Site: brandenburg
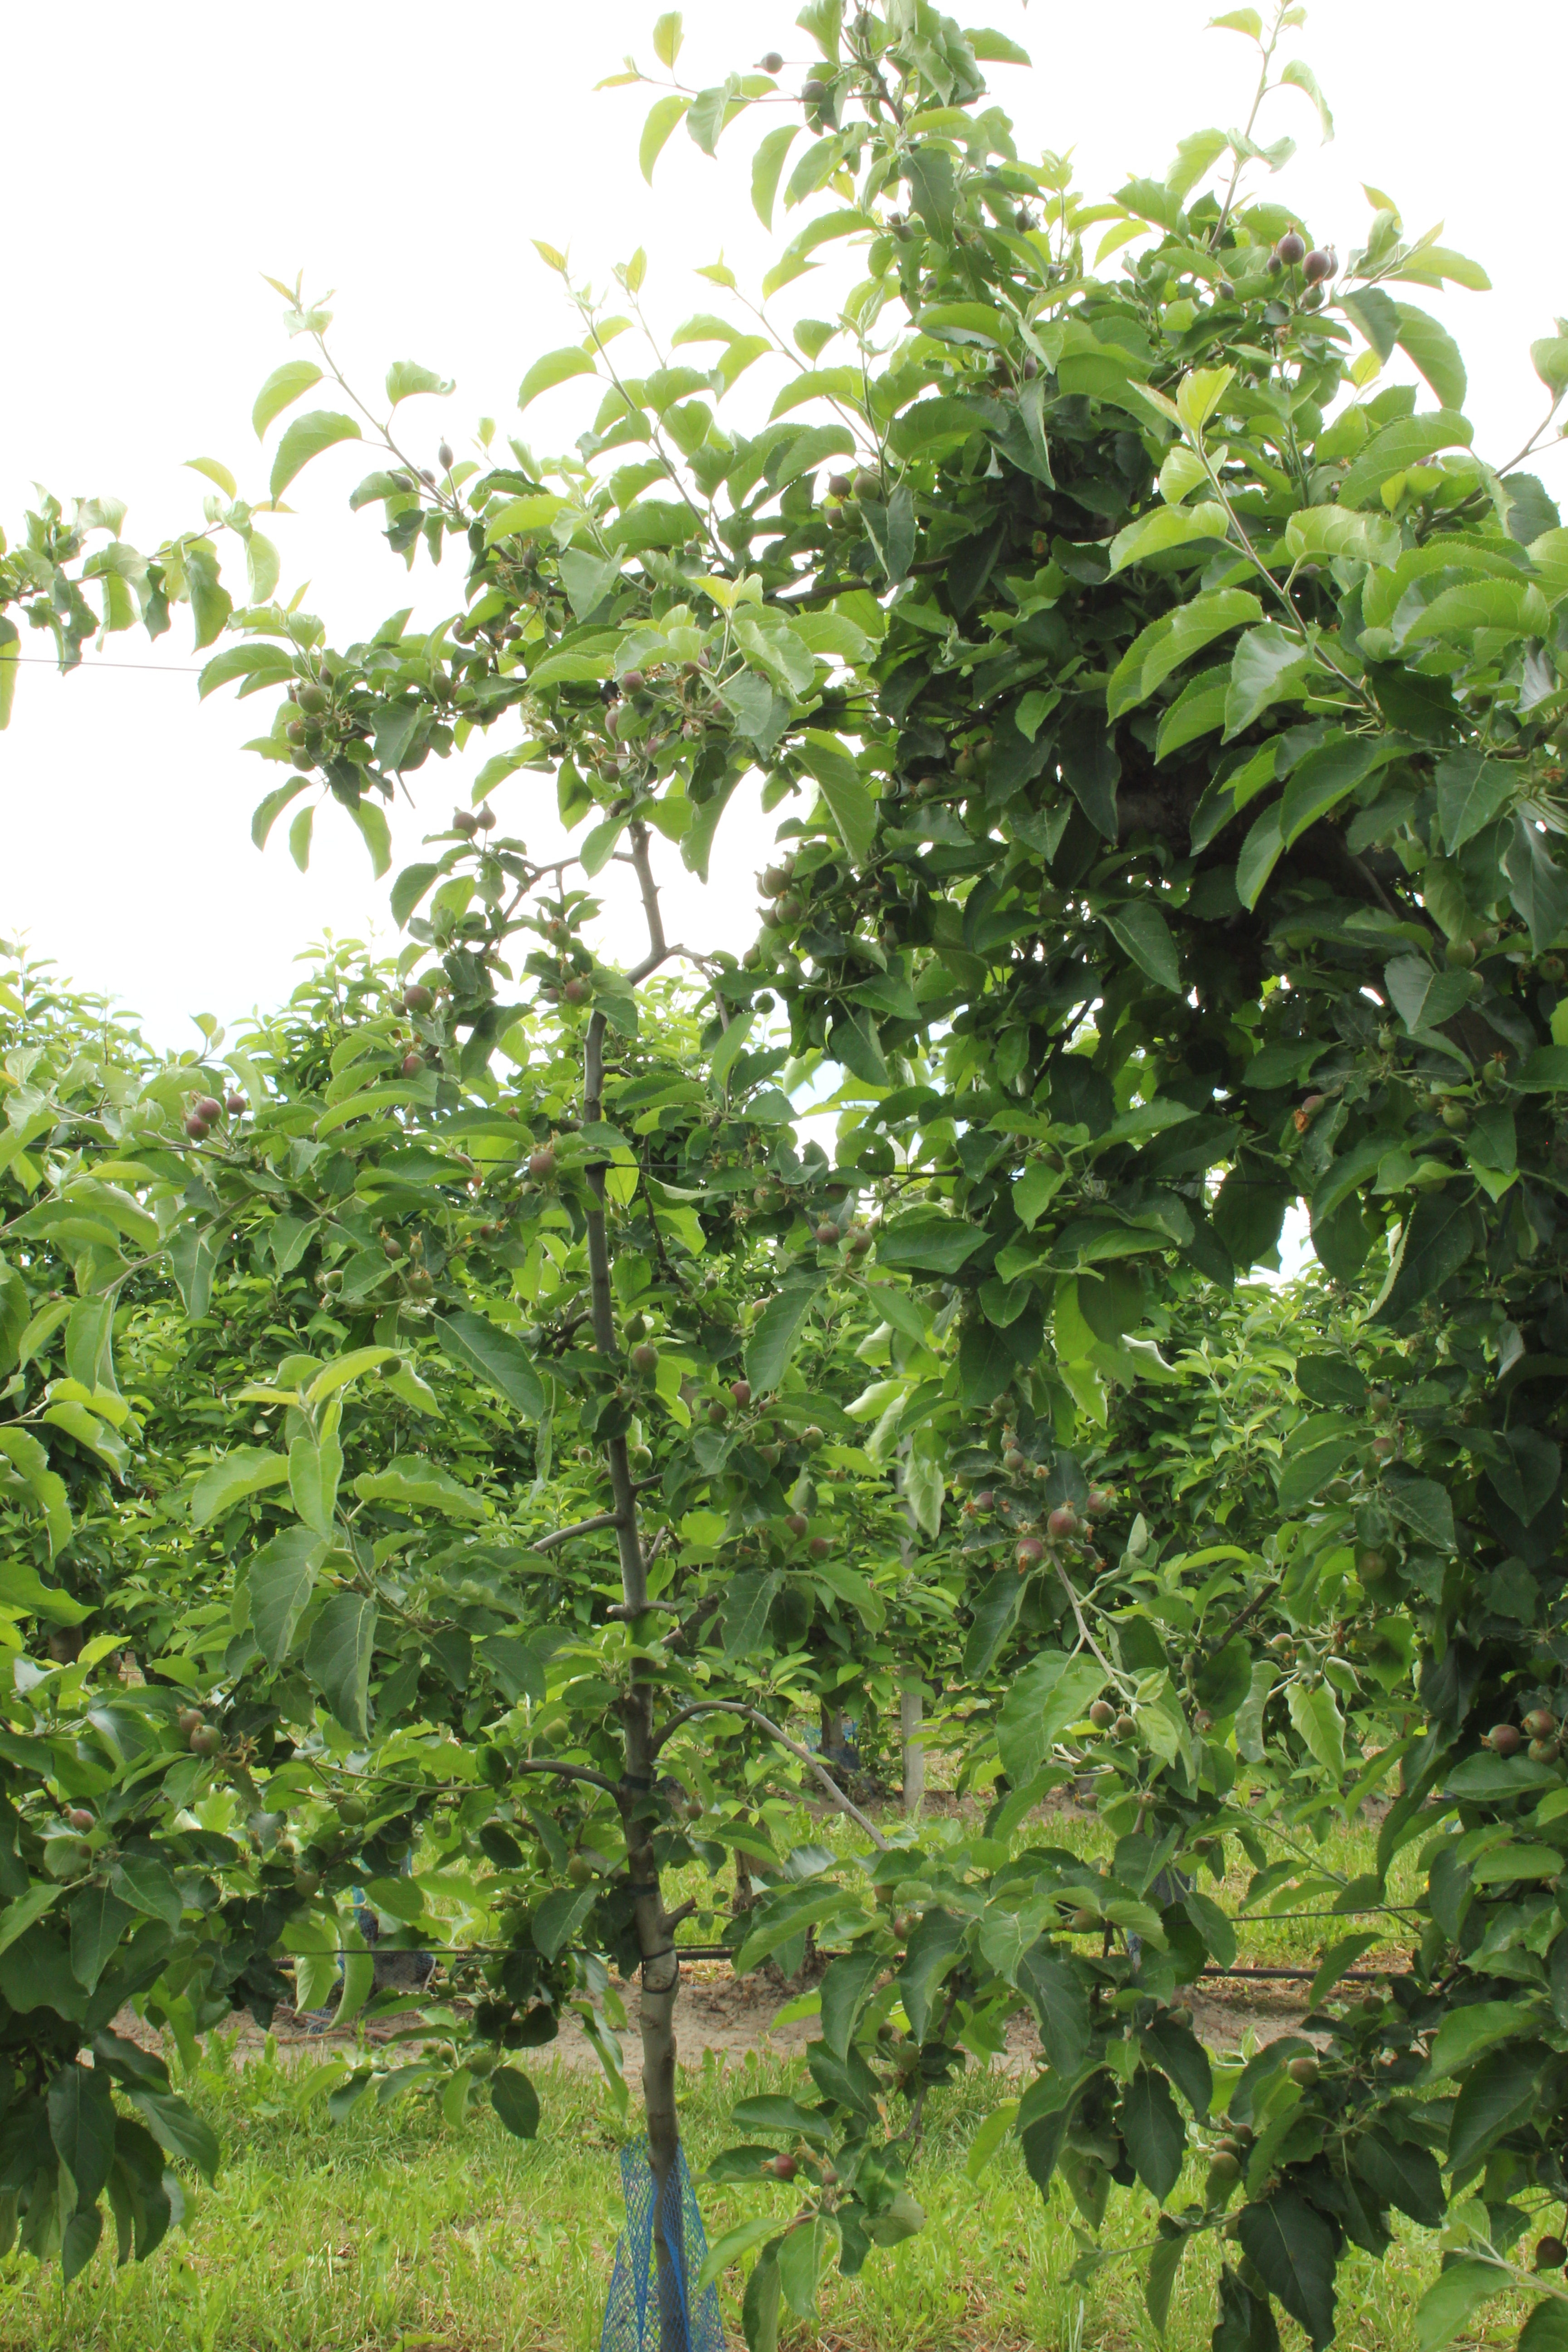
Growth stage (BBCH 72): Development of fruit